Phosphorus porphyrin

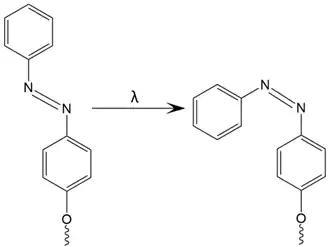
Reversible (E/Z) Isomerization of an axial azobenzene substituent bound to a core phosphorus ion upon irradiation by UV light

Photovoltaic devices using NiO have also been made more efficient by hole injection of phosphorus porphyrins, yielding ground state reactants that are regenerated at a much faster rate than is typical for a TiO cell.